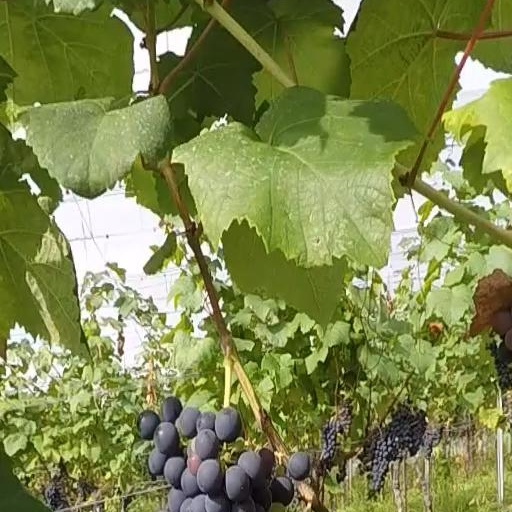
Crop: grape